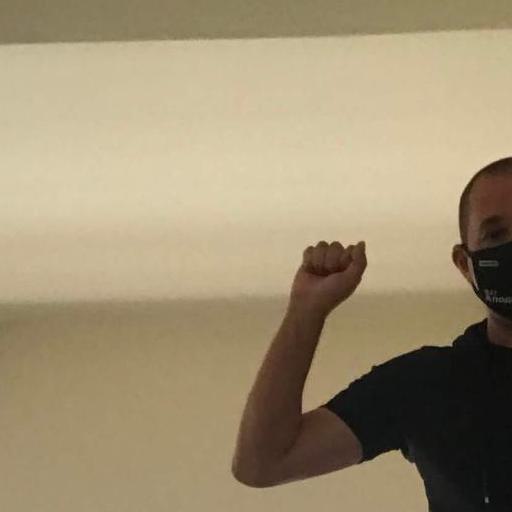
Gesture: fist